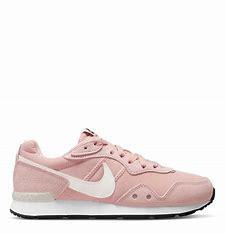
Brand: Nike
Model: Venture Runner